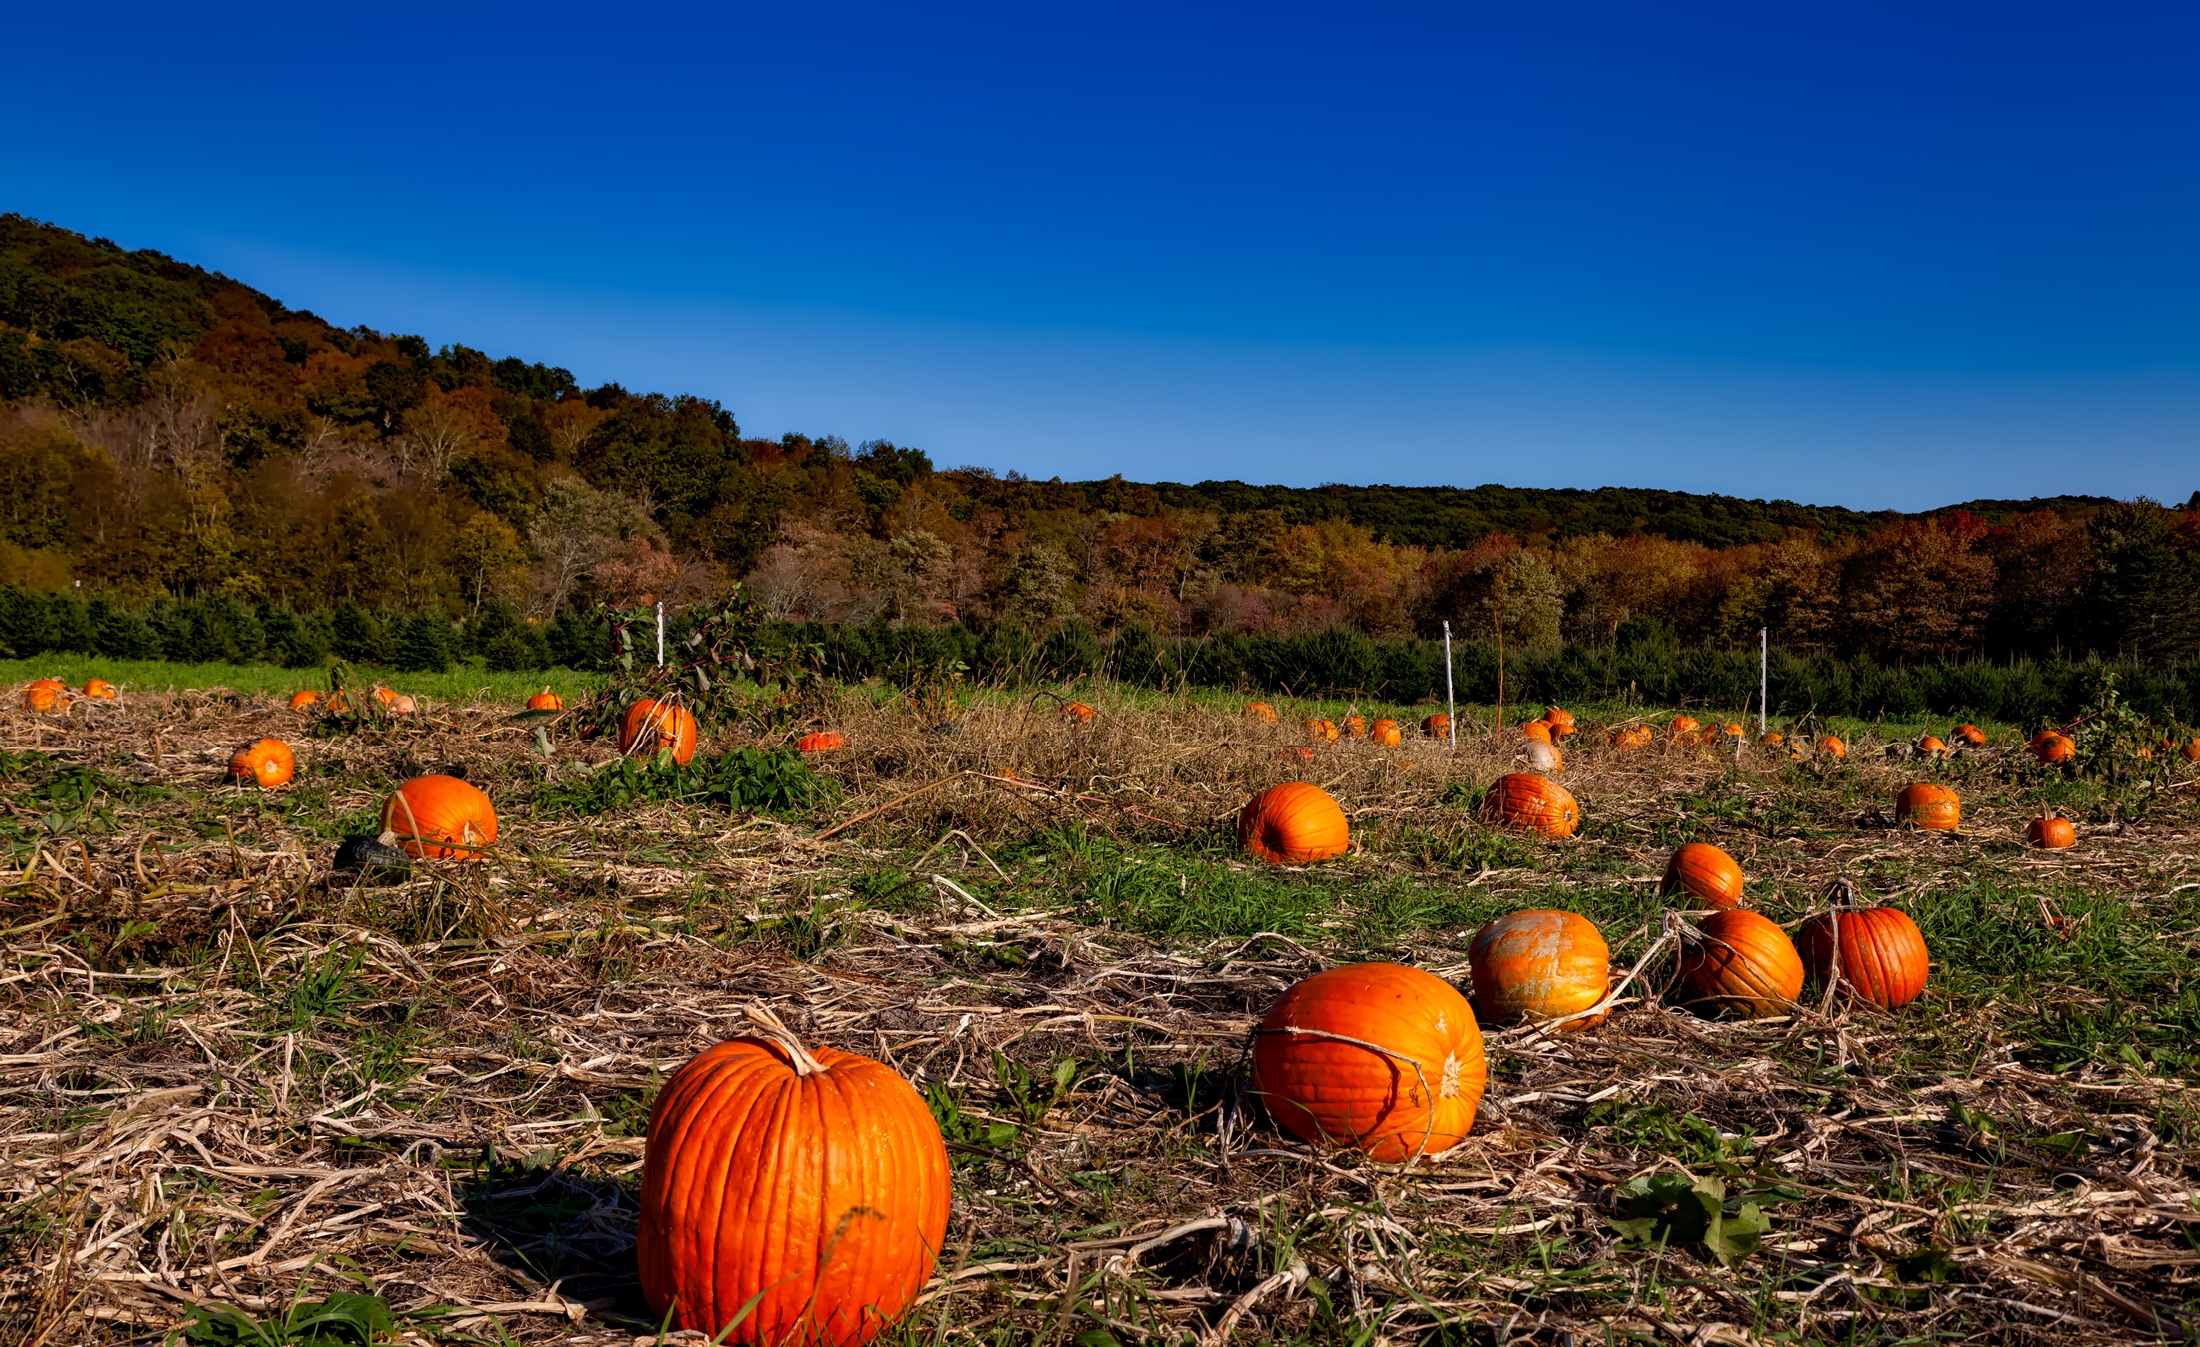
landscape, forest, outdoor, wilderness, field, prairie, countryside, morning, leaf, fall, flower, country, foliage, rural, harvest, autumn, pumpkin, halloween, colorful, agriculture, season, farmland, wildflower, trees, pumpkin patch, woods, hills, hdr, ecosystem, connecticut